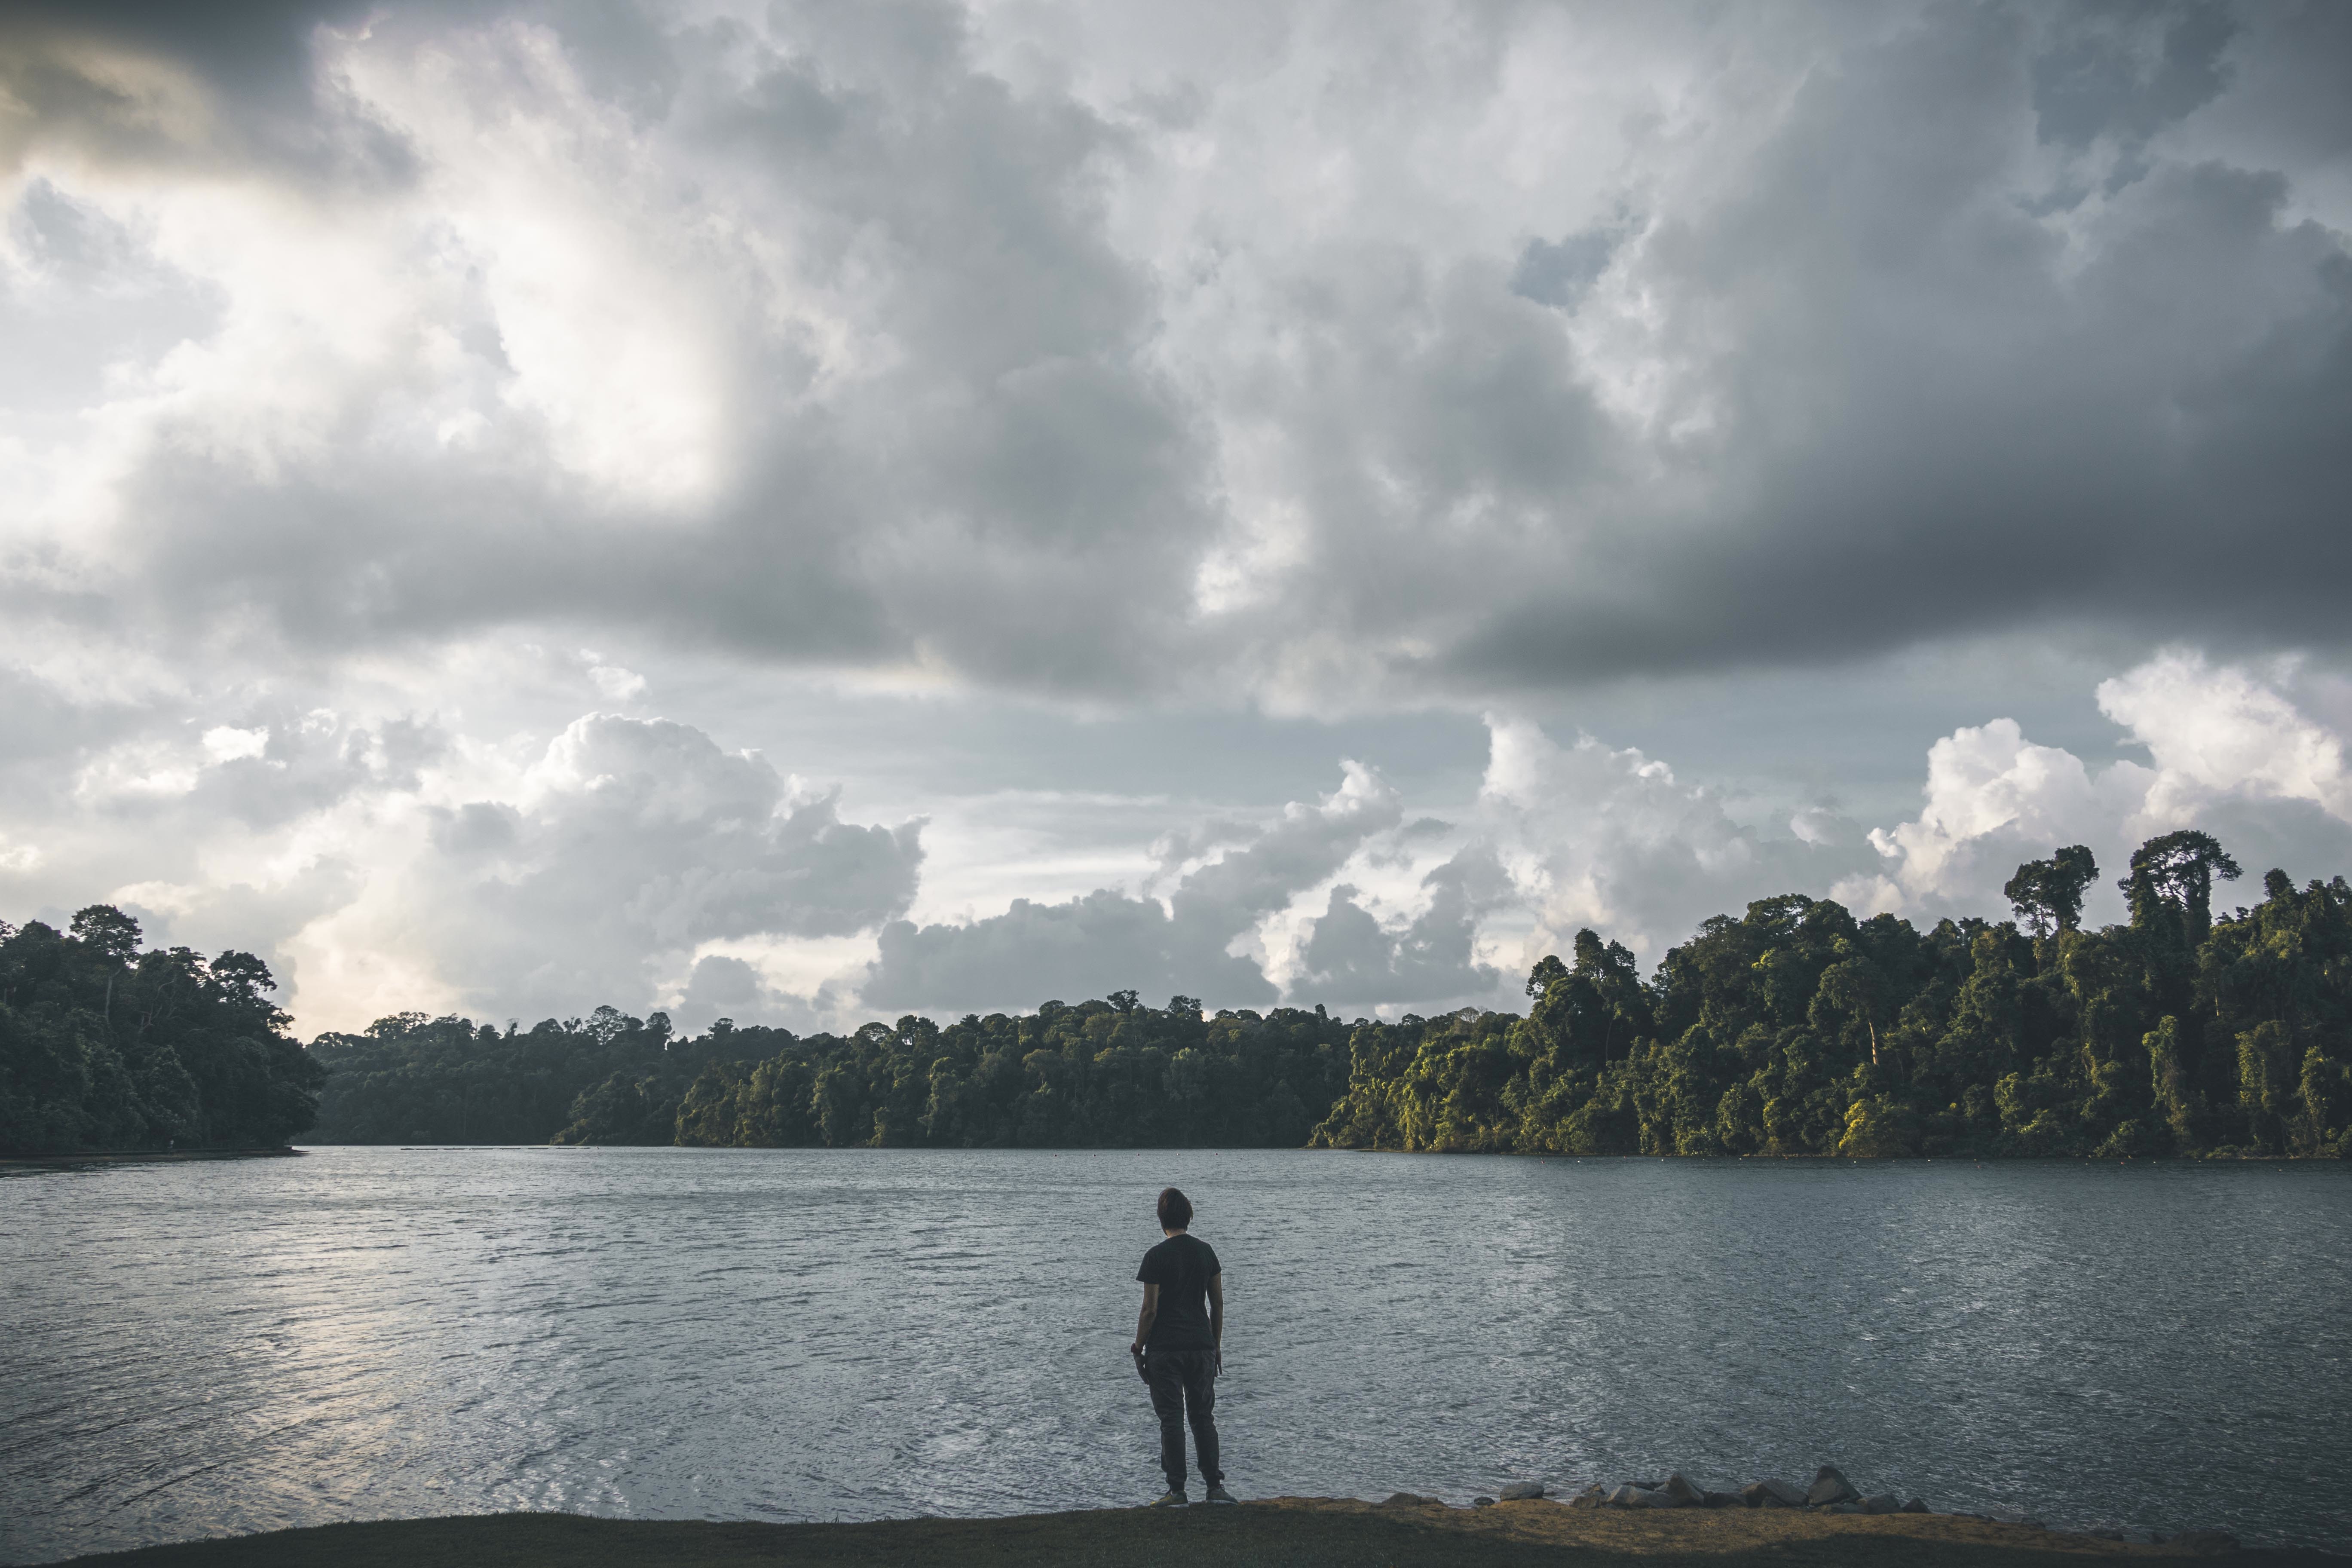
sea, water, nature, horizon, mountain, cloud, sky, lake, river, dusk, reflection, weather, bay, reservoir, loch, meteorological phenomenon, atmospheric phenomenon